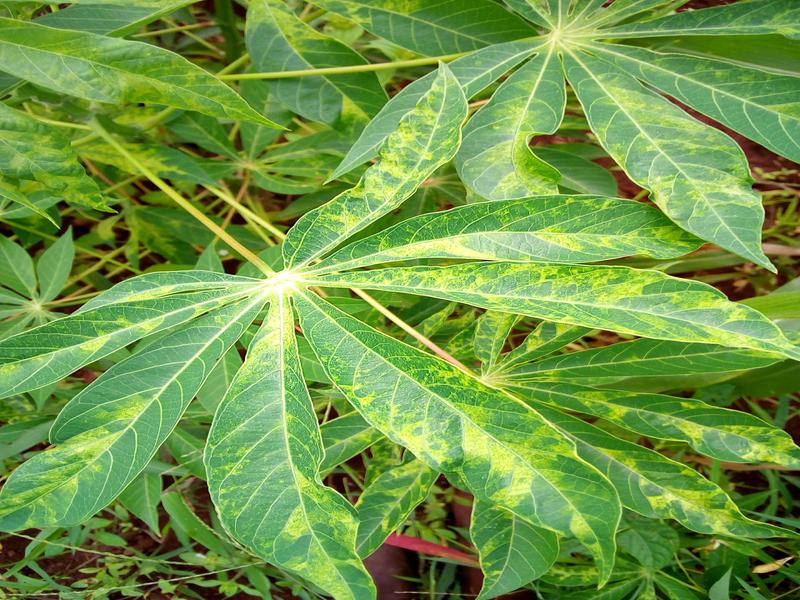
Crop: cassava
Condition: mosaic_disease